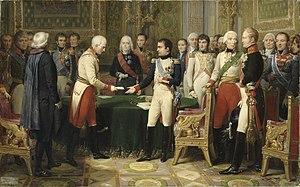
Armand Augustin Louis, 5ᵉ marquis de Caulaincourt, 1ᵉʳ duc de Vicence, né le 9 décembre 1773 à Caulaincourt et mort le 19 février 1827 à Paris, est un général et diplomate français.
Charles-Maurice de Talleyrand-Périgord, communément nommé Talleyrand, est un homme d'État et diplomate français, né le 2 février 1754 à Paris, mort dans cette même ville le 17 mai 1838.
La bataille d'Eckmühl se déroula les 21 et 22 avril 1809 à Eckmühl en Bavière, et opposa les troupes françaises et alliées dirigées par Napoléon Iᵉʳ à l'armée autrichienne commandée par l'archiduc Charles. Elle se solda par une victoire majeure de l'Empereur sur les Autrichiens.
La campagne de Napoléon Iᵉʳ en Espagne se déroula dans le cadre de la guerre d'indépendance espagnole. À la suite des graves échecs subis par l'armée française durant l'année 1808, Napoléon décida d'intervenir personnellement avec une partie de la Grande Armée venue d'Allemagne. Après avoir concentré ses troupes, il entama à partir du 5 novembre 1808 une série de manœuvres habiles qui s'acheva, malgré les difficultés d'exécution et certaines erreurs commises par ses lieutenants, par la dislocation des forces espagnoles et la déroute de leur corps principal. L'Empereur exploita son succès et occupa rapidement Madrid, rétablissant la domination française sur les régions centrale et septentrionale de la péninsule Ibérique.
Nicolas-Charles, baron de Vincent, né en 1757 à Florence et mort en la 7 octobre 1834 à Nancy est un général et diplomate lorrain au service de la maison de Habsbourg-Lorraine. Il est ambassadeur à Paris pendant la plus grande partie de la Restauration.
Léopold Iᵉʳ, connu auparavant sous le nom de Léopold Georges Chrétien Frédéric de Saxe-Cobourg-Saalfeld, né à Cobourg, le 16 décembre 1790 et mort le 10 décembre 1865 au château de Laeken, est un prince allemand de la maison de Saxe-Cobourg et Gotha devenu le premier roi des Belges en 1831 et le fondateur de la dynastie régnant sur la Belgique. Il est également l'ancêtre de l'actuel grand-duc de Luxembourg, du prétendant au trône d'Italie, ainsi que du prince Napoléon. Il règne sous le nom de Léopold, roi des Belges, prince de Saxe-Cobourg et Gotha, duc en Saxe.
Claude François de Méneval, né le 2 avril 1778 à Paris et mort le 18 juin 1850 dans la même ville, inhumé au cimetière de Montmartre, secrétaire intime de Napoléon Iᵉʳ et son plus proche collaborateur de 1802 à 1813, était un mémorialiste du XIXᵉ siècle.